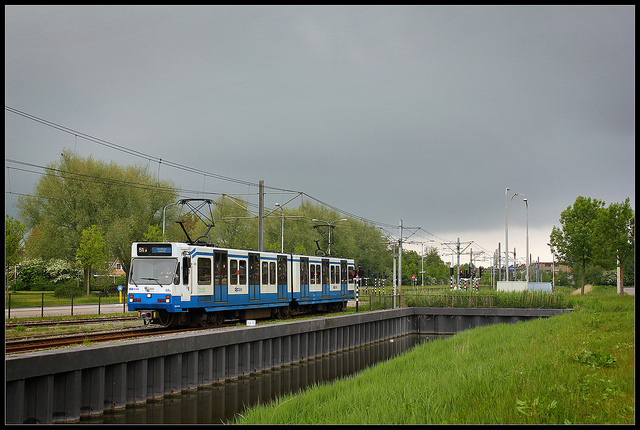
A public transit train going down the track on a cloudy day.

A commuter train traveling along the tracks in a city.

Passenger train crossing a bridge next to a grassy field.

a small passenger train going down the track past some trees and water